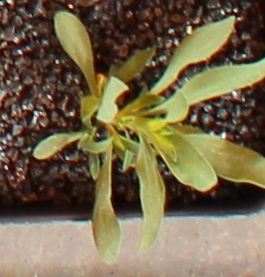
Label: Kochia